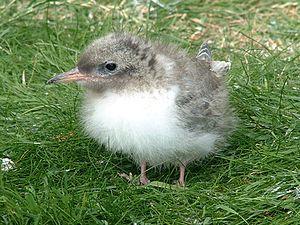
La Sterne arctique est une espèce d'oiseaux marins de la famille des laridés. Cet oiseau a une répartition circumpolaire et niche en colonie dans les régions arctiques et subarctiques de l’Europe, de l’Asie et de l'Amérique du Nord. C'est un oiseau migrateur qui est témoin de deux étés chaque année, puisqu’il effectue un aller-retour à partir de ses aires de reproduction dans le nord, jusqu’aux océans près de l’Antarctique où il hiverne. Il s’agit, avec celle du Puffin fuligineux, de la plus importante migration régulière connue chez les animaux. La Sterne arctique vole de ce fait huit mois par an.